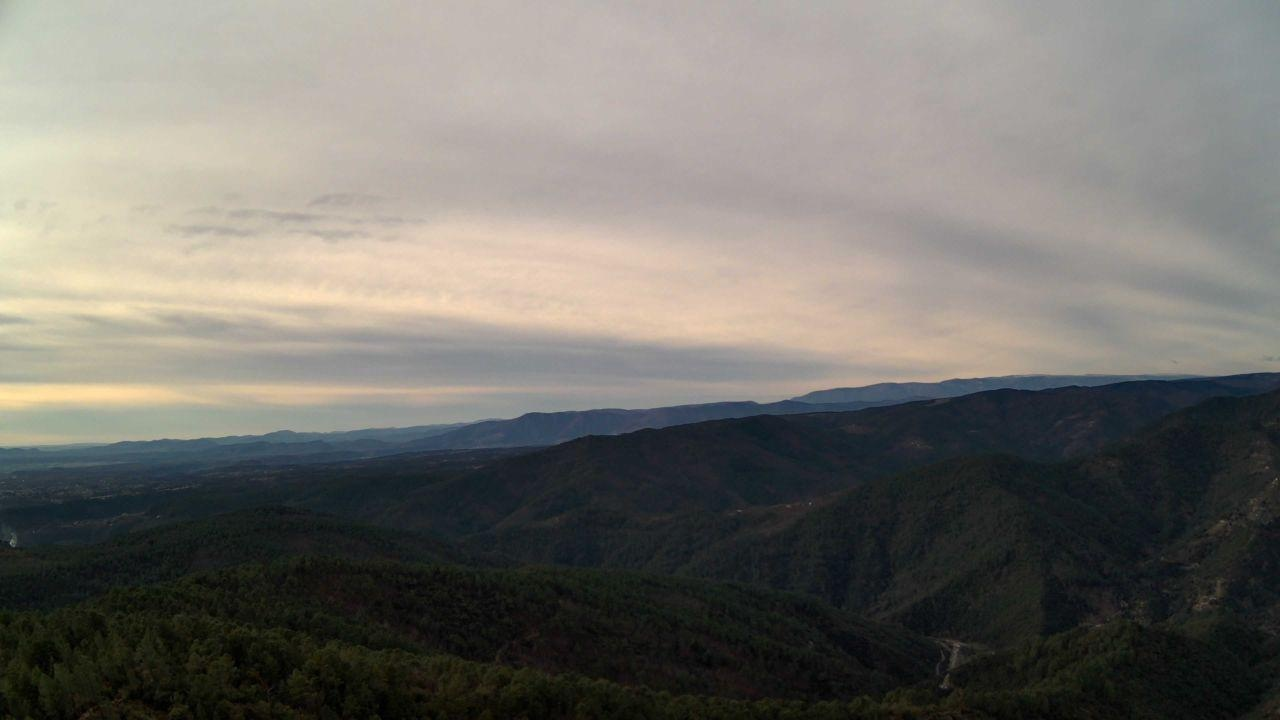
Fire: no
Smoke: yes